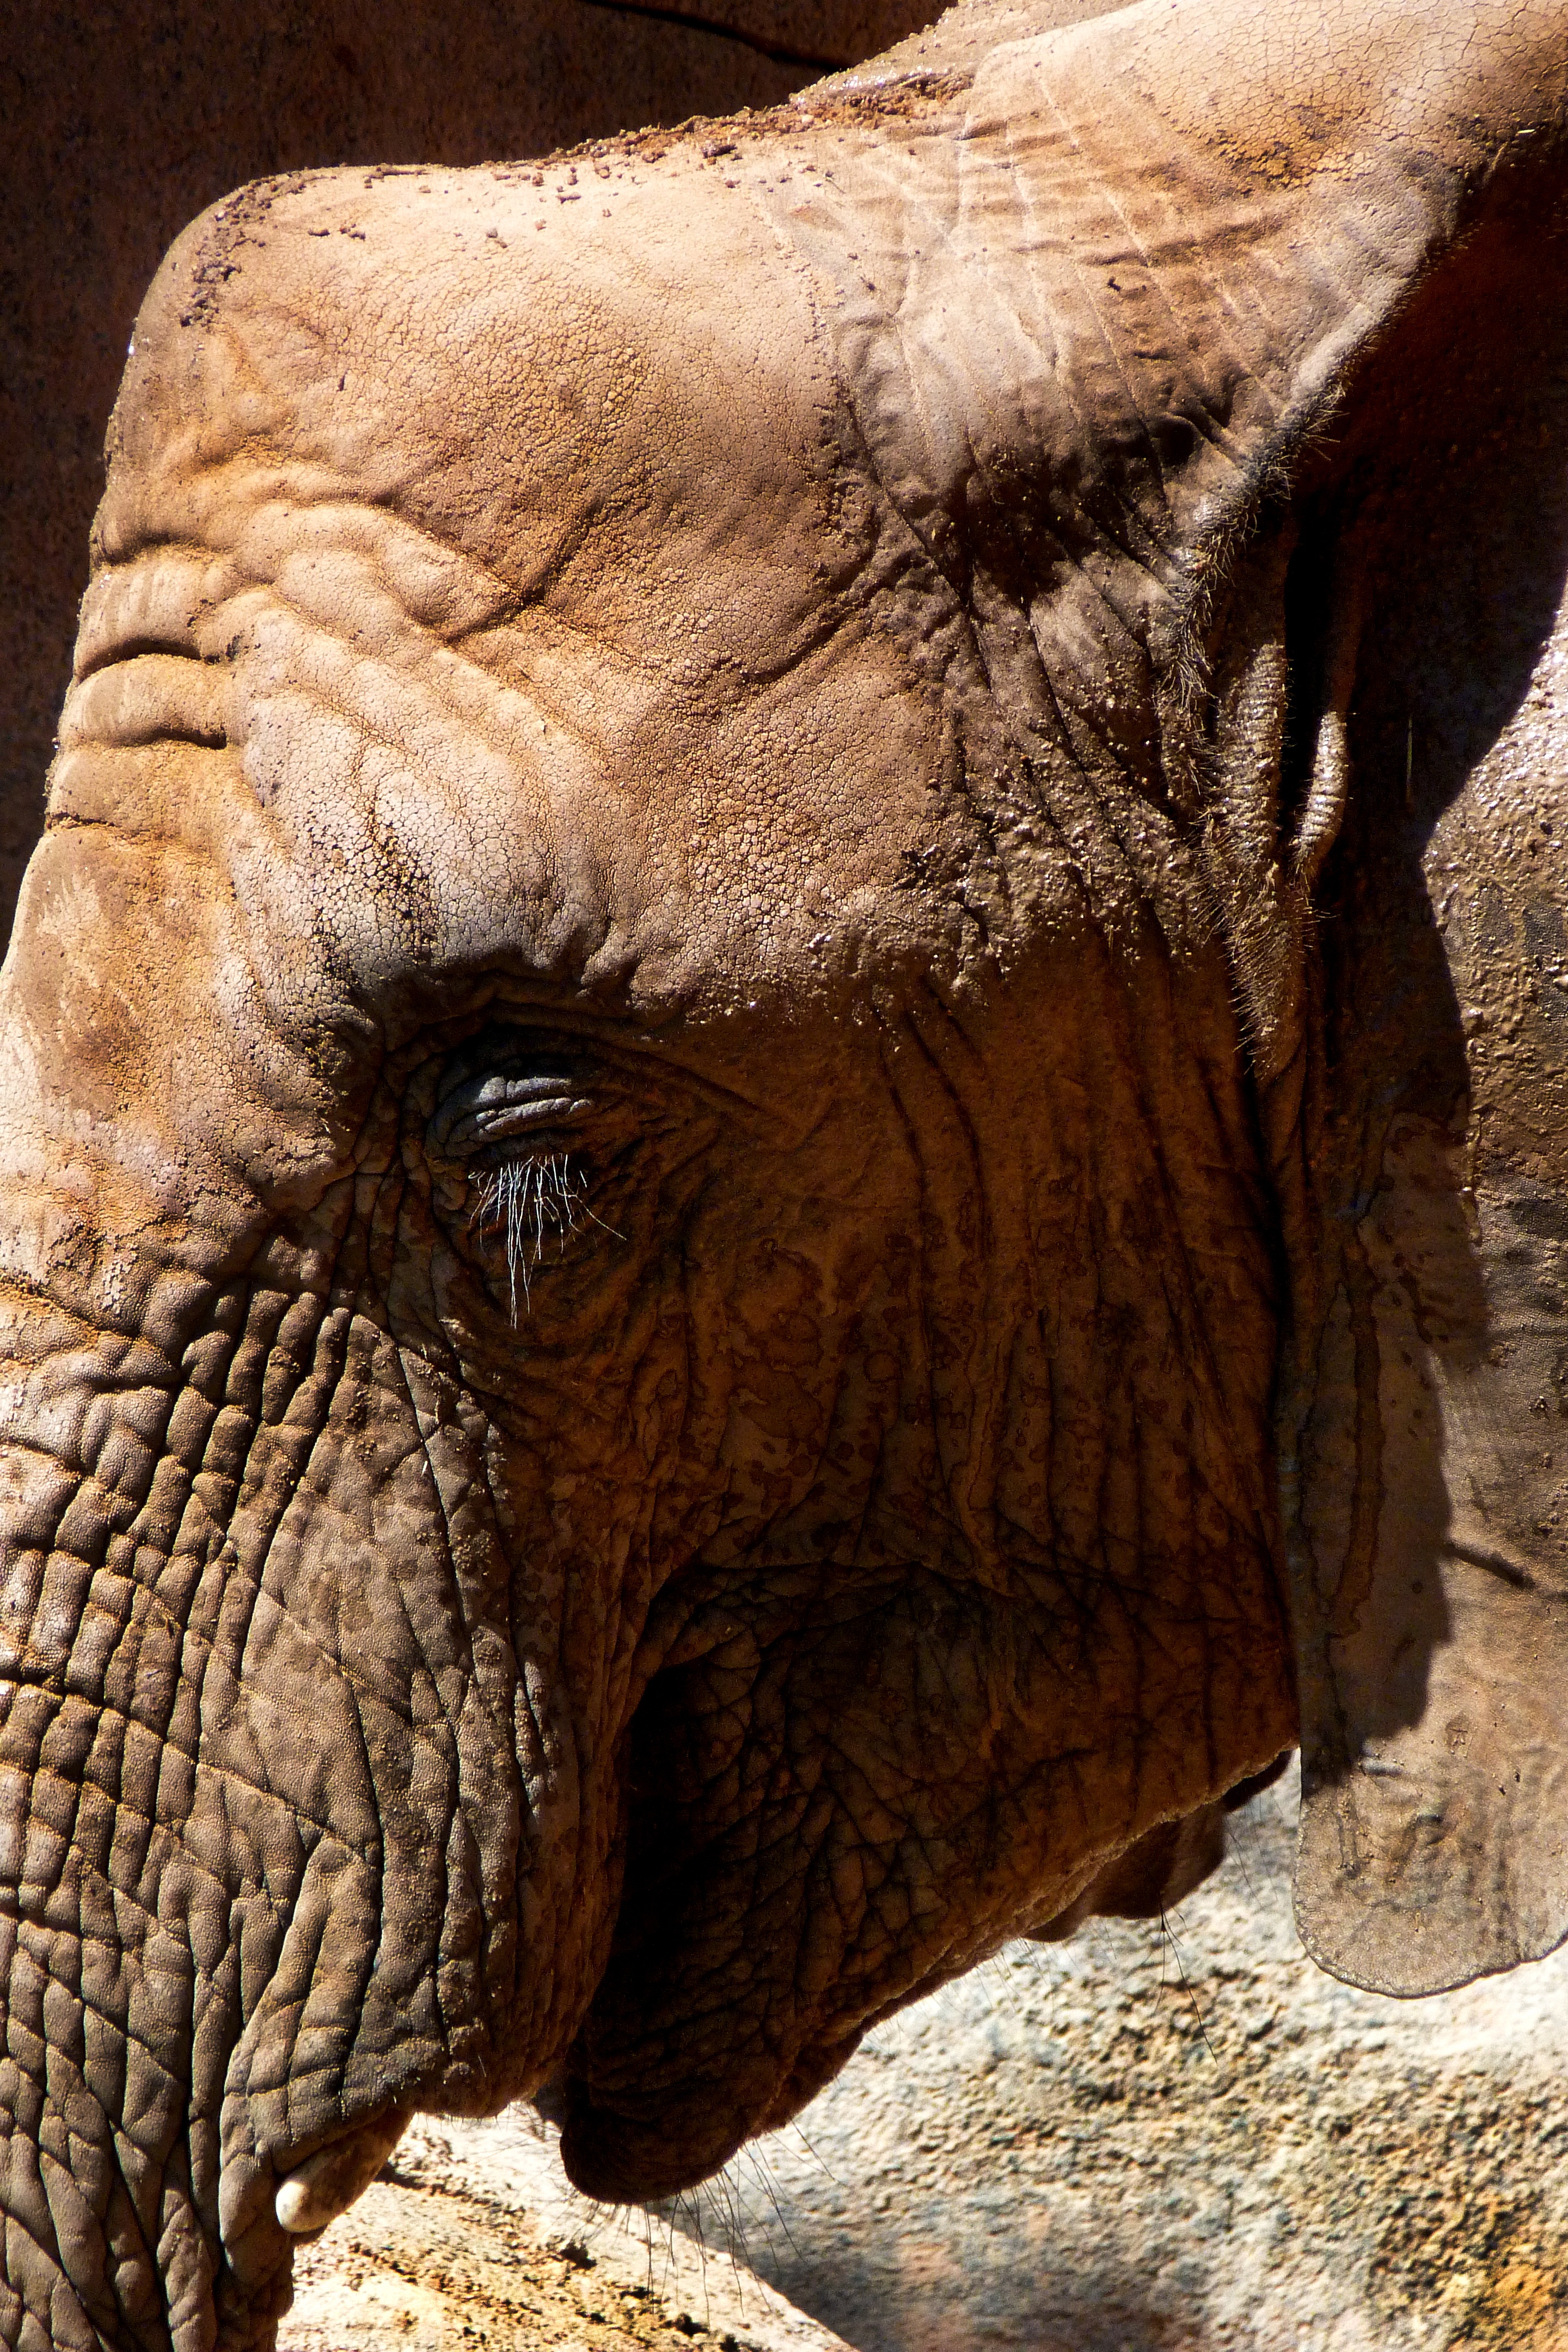
wildlife, zoo, africa, mammal, fauna, elephant, close up, animals, vertebrate, indian elephant, african elephant, elephants and mammoths